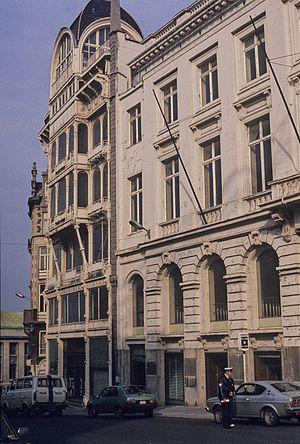
Magasin Old England, rue de la Montagne de la Cour, Bruxelles